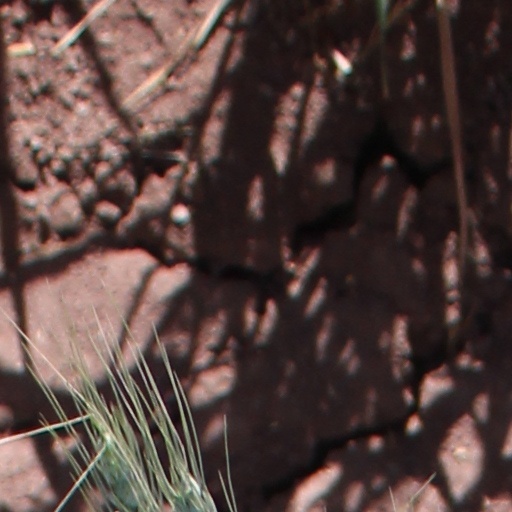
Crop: wheat